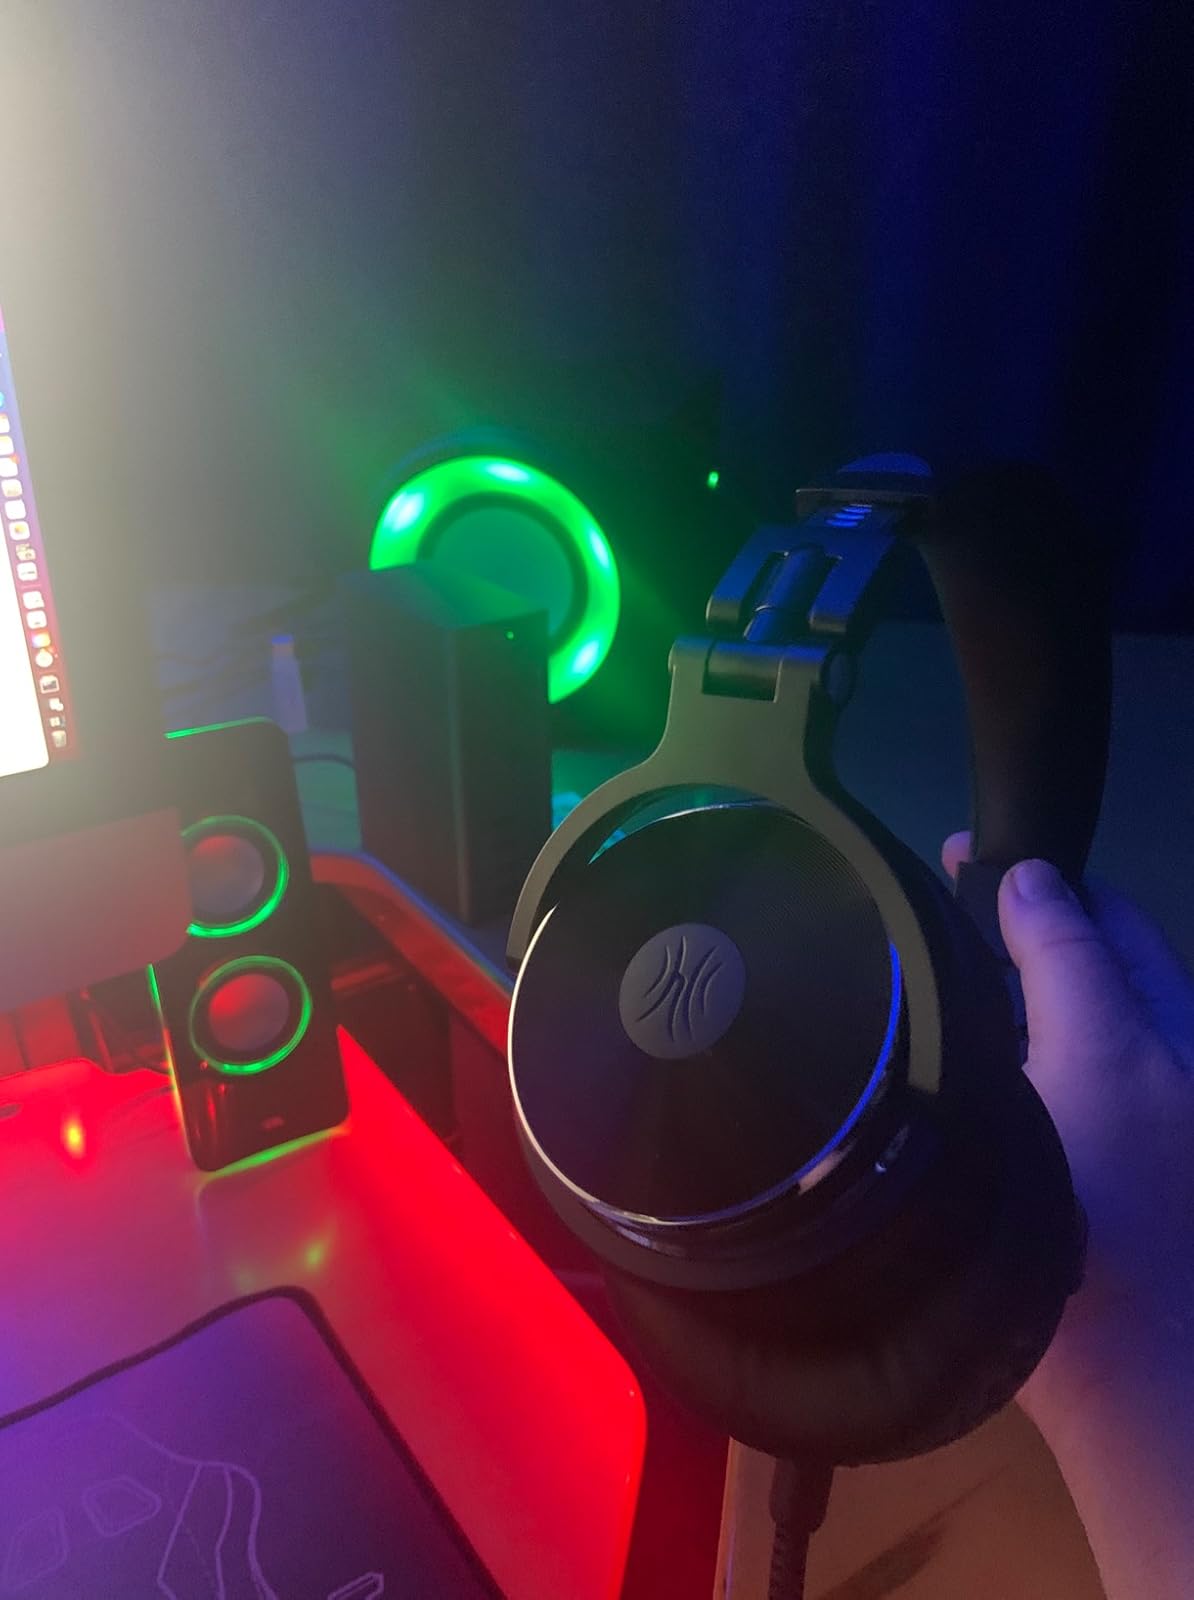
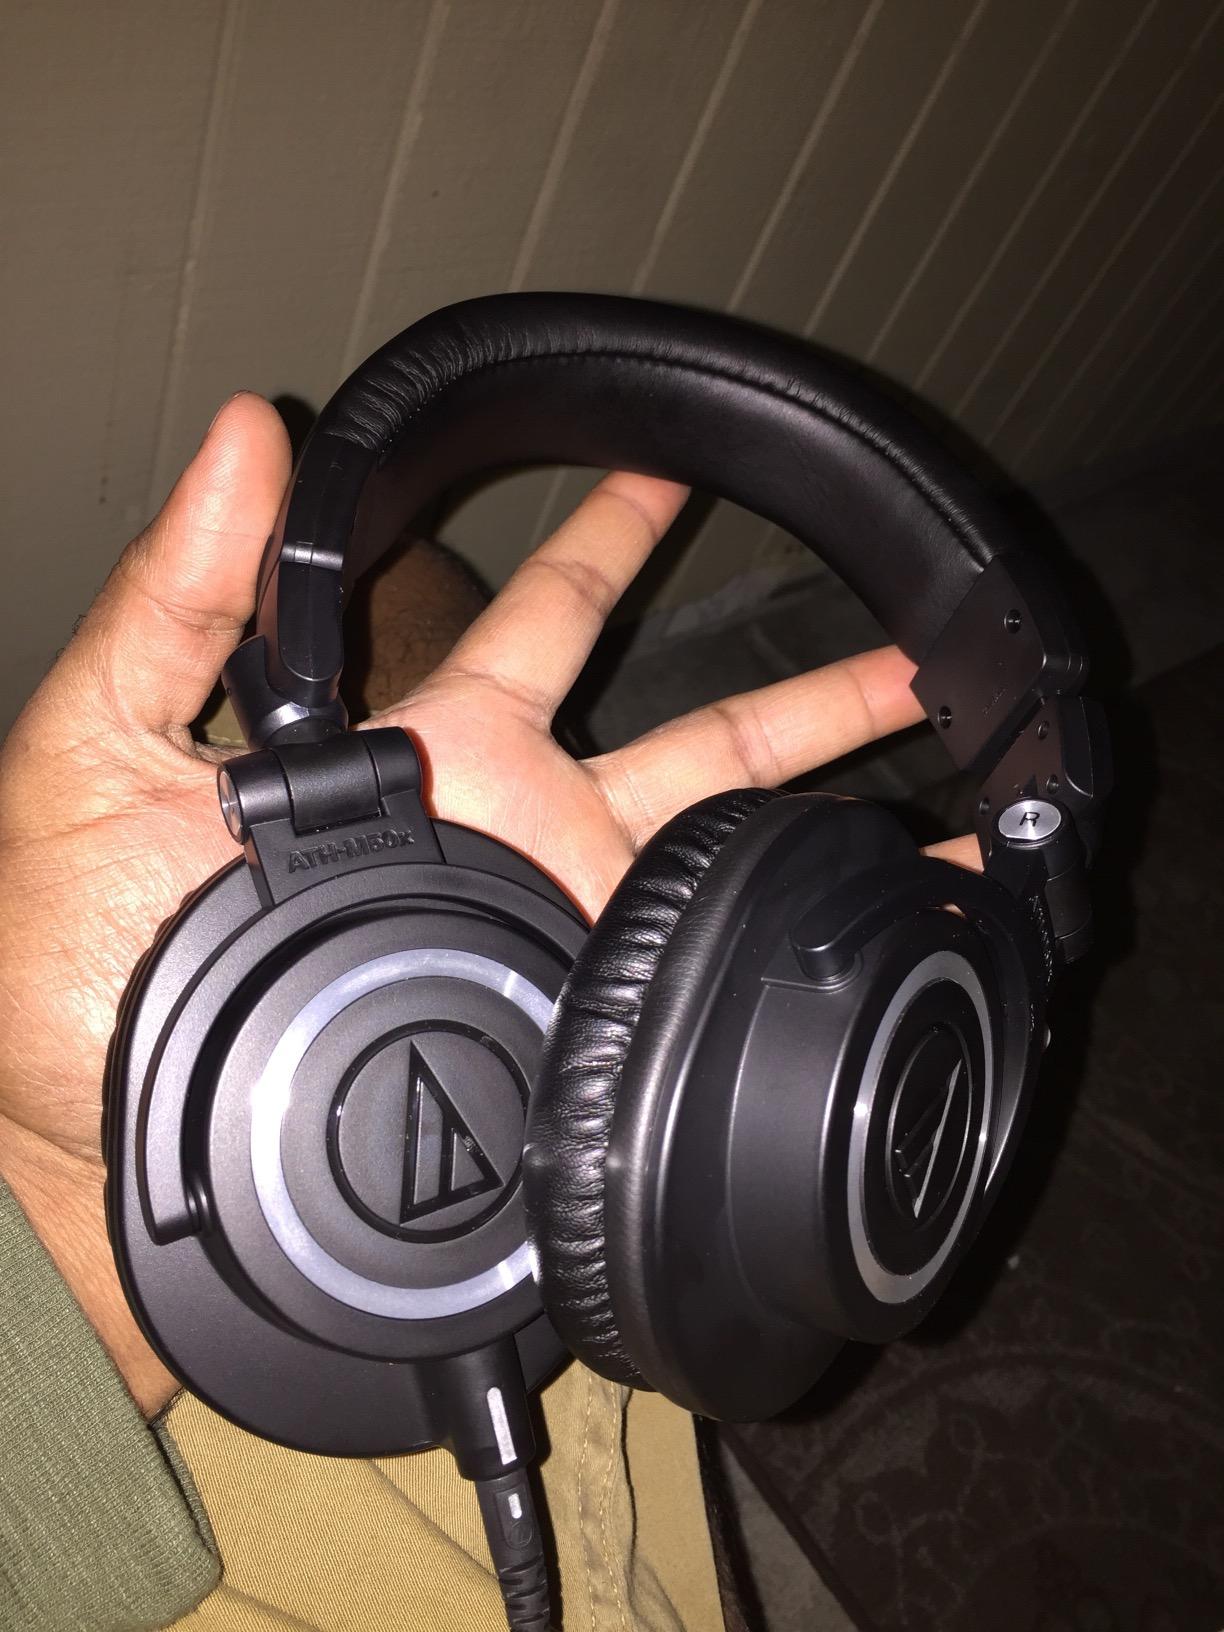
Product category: headphones
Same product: no